2003 Eastern Victorian alpine bushfires

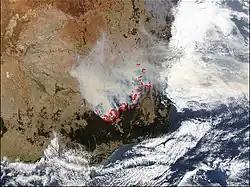
NASA photo of South-eastern Australia showing fire activity on 22 January 2003

The Eastern Victorian alpine bushfires were a series of bushfires in 2003 that burnt in the Alpine National Park and Mount Buffalo National Park in north-eastern Victoria, Australia. The bushfire started with eighty-seven fires that were started by lightning in the north east of Victoria on 8 January 2003. Eight of these fires were unable to be contained and joined to form the largest fire in Victoria since the 1939 "Black Friday" bushfires.